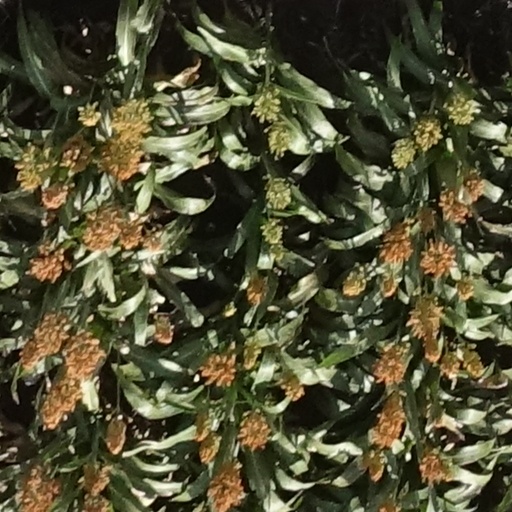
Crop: sorghum